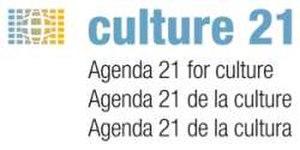
L’Agenda 21 de la culture est le premier document à vocation mondiale qui prend le pari d’établir les bases d’un engagement des villes et des gouvernements locaux en faveur du développement culturel. Español: La Agenda 21 de la cultura es el documento de referencia de los gobiernos locales para la elaboración de políticas culturales. Se basa en los principios de la diversidad cultural, los derechos humanos, el diálogo intercultural, la democracia participativa, la sostenibilidad y la paz.
Agenda 21 de la culture est un engagement des villes ou gouvernements locaux du monde entier qui s'engagent dans les domaines des droits de l'homme, de la diversité culturelle, du développement durable, de la démocratie participative et de la création de conditions pour la paix.